Adélie penguin

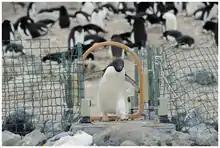
Adélie penguins are identified and weighed each time they cross the automated weighbridge on their way to or from the sea.

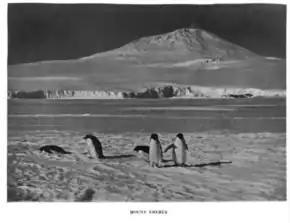
Adélie penguins and Mount Erebus, photographed during the "Terra Nova" Expedition of 1913

Adélie penguins living in the Ross Sea region in Antarctica migrate an average of about each year as they follow the sun from their breeding colonies to winter foraging grounds and back again. During the winter, the sun does not rise south of the Antarctic Circle, but sea ice grows during the winter months and increases for hundreds of miles from the shoreline, and into more northern latitudes, all around Antarctica. As long as the penguins live at the edge of the fast ice, they will see sunlight. As the ice recedes in the spring, the penguins remain on the edge of it, until once again, they are on the shoreline during a sunnier season. The longest treks have been recorded at .